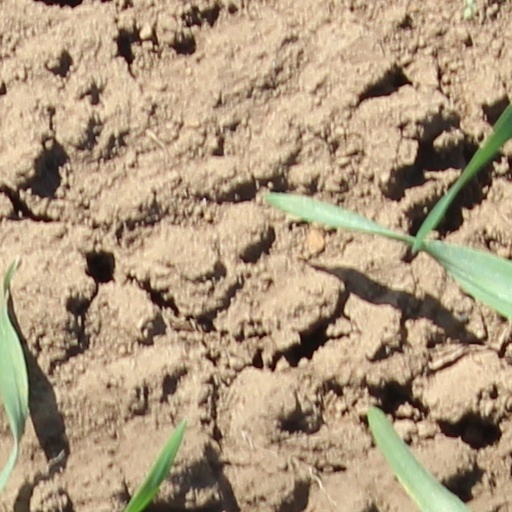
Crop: wheat